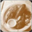
Label: lobster